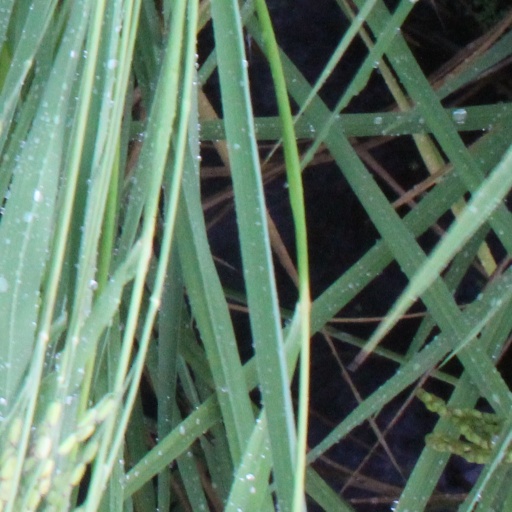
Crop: rice